Grevillea anethifolia

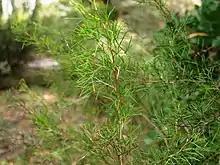
Foliage

Grevillea anethifolia, commonly known as spiny cream spider flower, is a species of flowering plant in the family Proteaceae and is endemic to continental Australia. It is an erect shrub with hairy branchlets, lobed leaves, the lobes sharply pointed, and white to pale yellow or cream-coloured flowers.